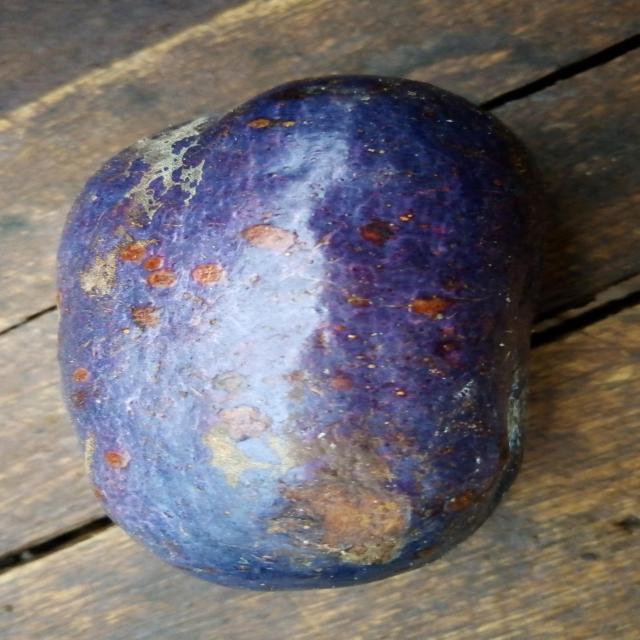
Plum grade: unaffected